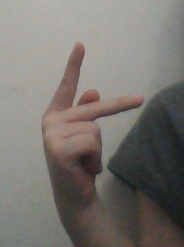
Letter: dha